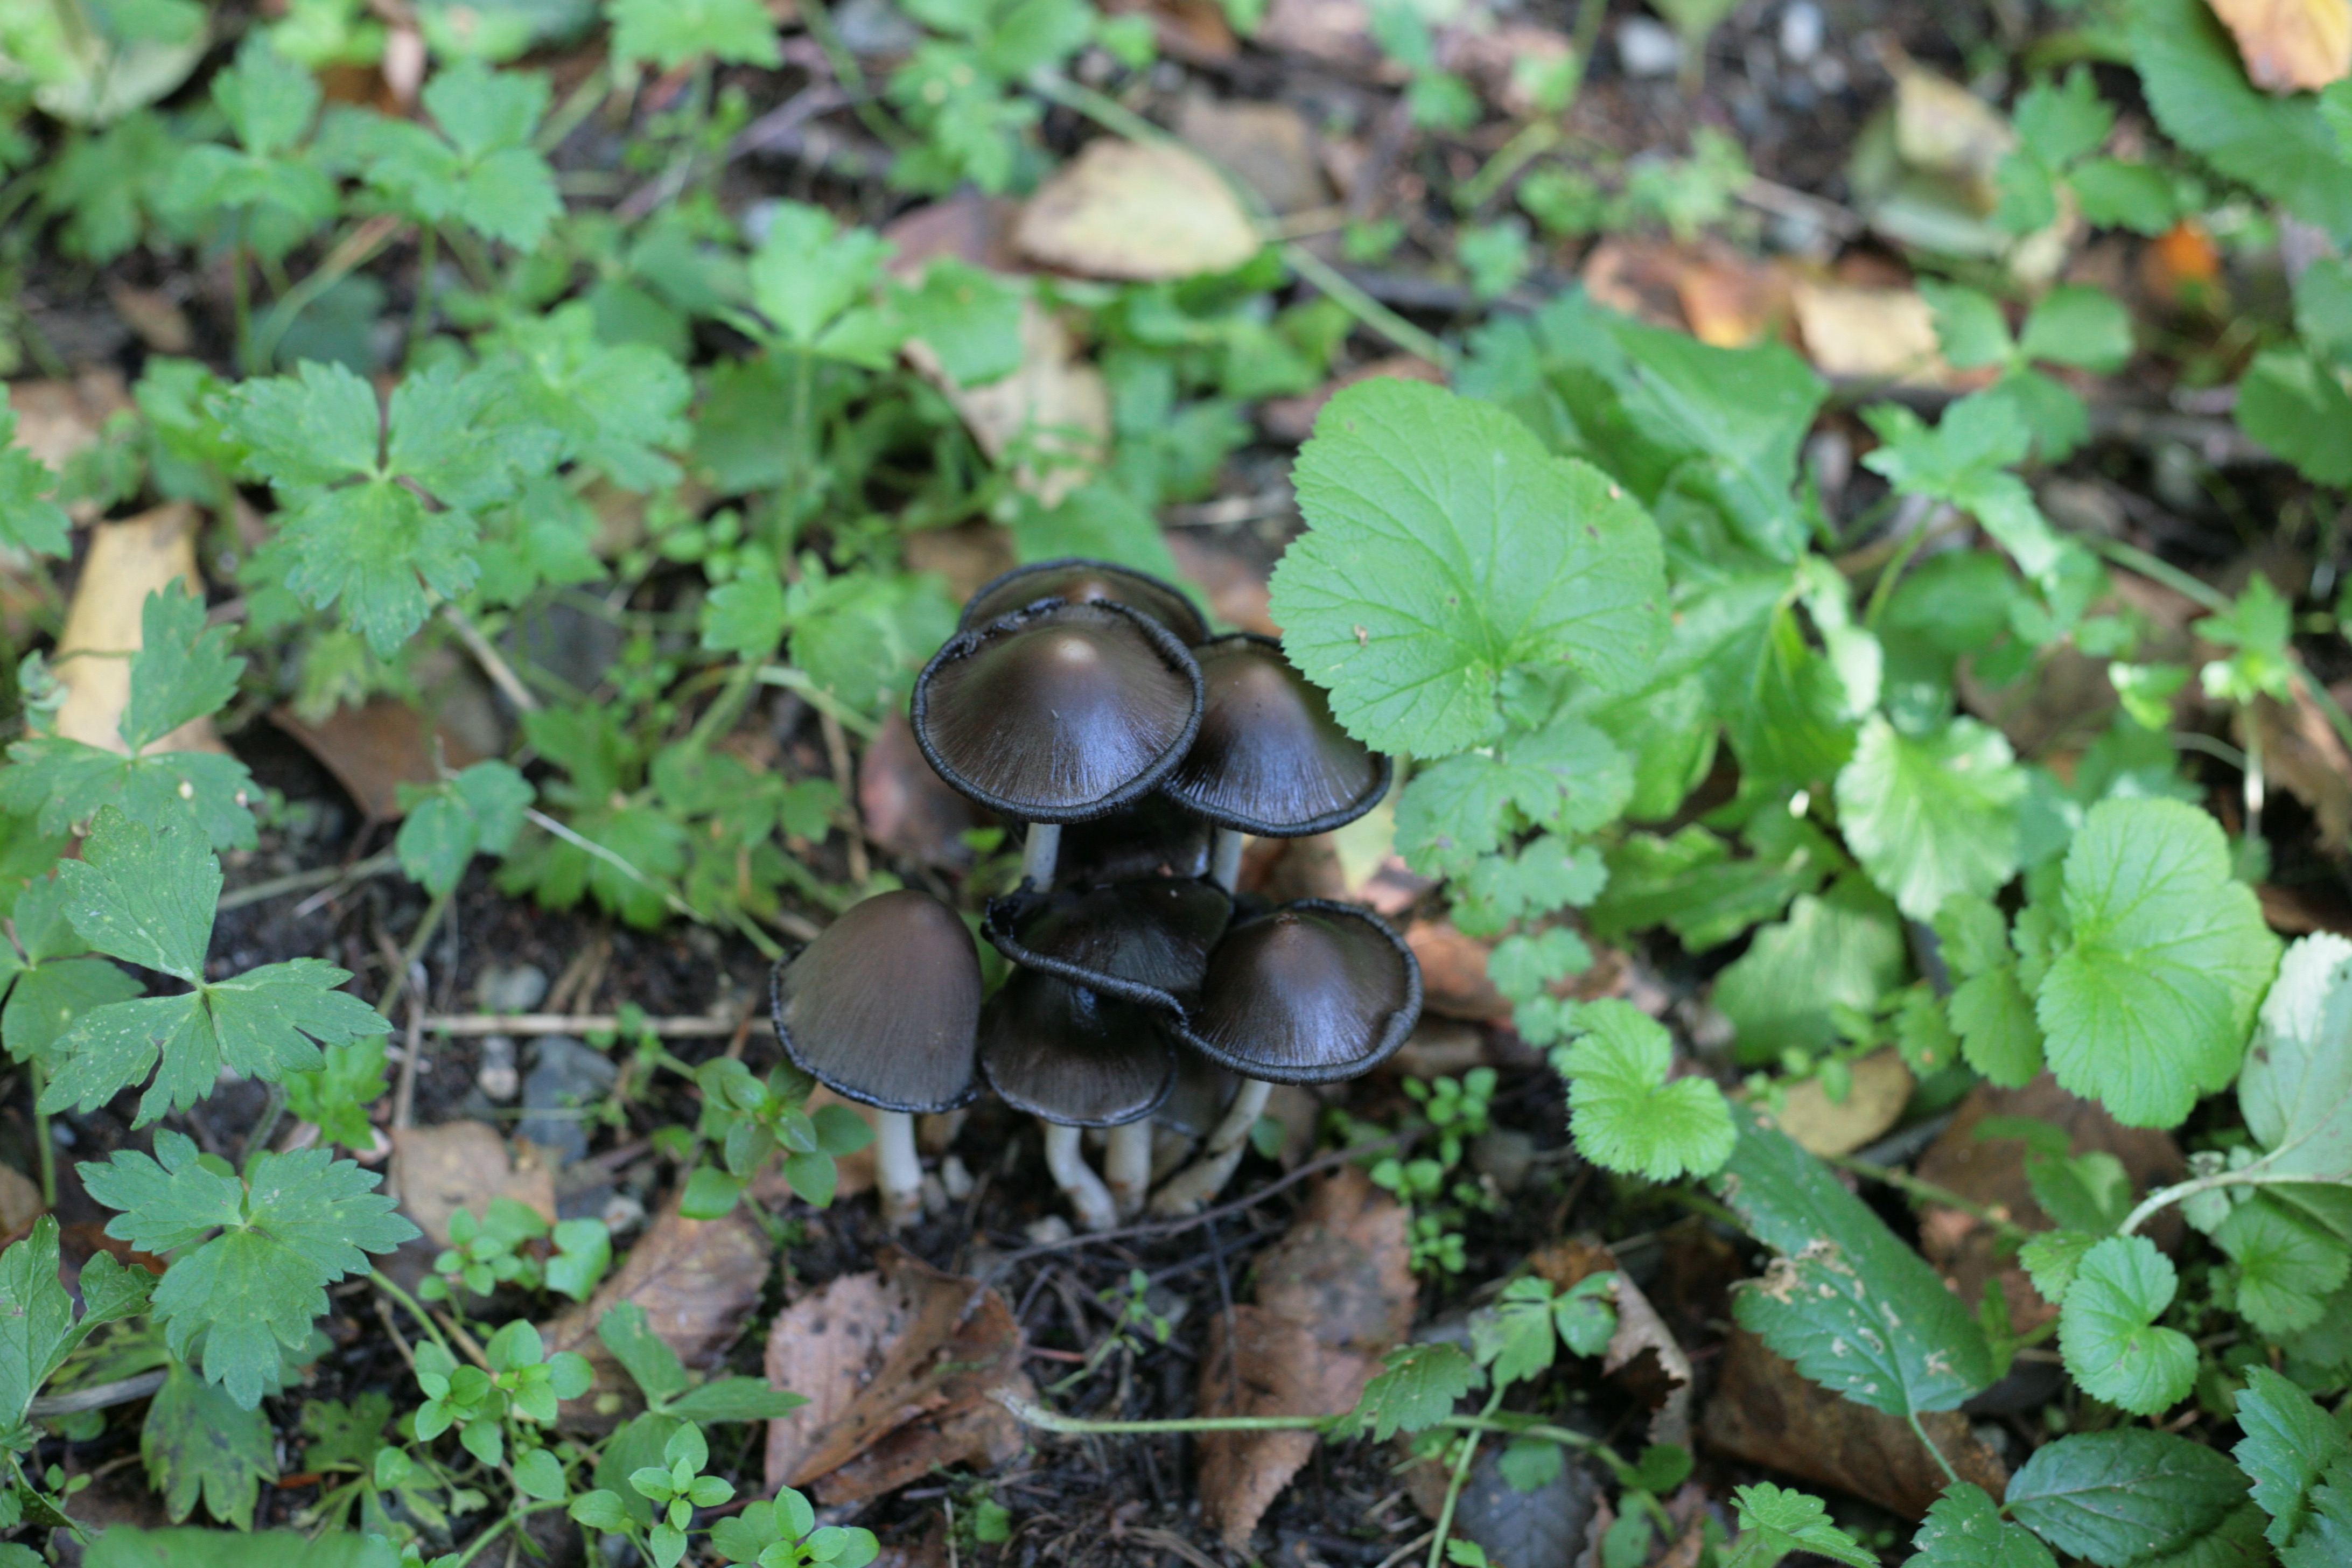
plant, leaf, flower, produce, mushroom, flora, fungus, woodland, auriculariales, inkcap, hawthornepark, inkycap, blackmushrooms, land plant, agaricomycetes